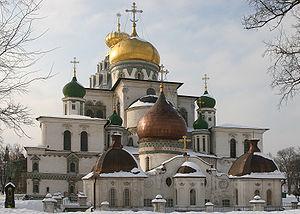
Le monastère de la Résurrection de la Nouvelle Jérusalem est un monastère orthodoxe russe, situé près d'Istra, dans l'oblast de Moscou en Russie qui constitue un exemple magistral de l'architecture religieuse du XVIIᵉ siècle.